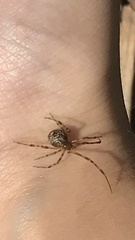
Species: Parasteatoda_tepidariorum